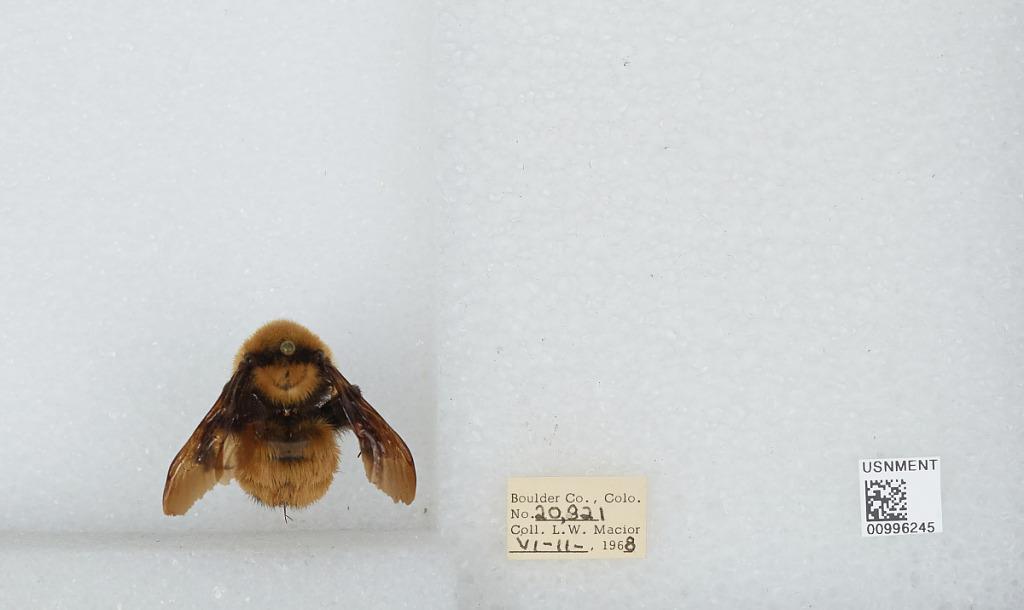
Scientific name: Bombus (Fervidobombus) fervidus fervidus (Fabricius)
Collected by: L. Macior
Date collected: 1968-6-11
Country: United States
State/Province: Colorado
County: Boulder
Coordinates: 40.09, -105.36